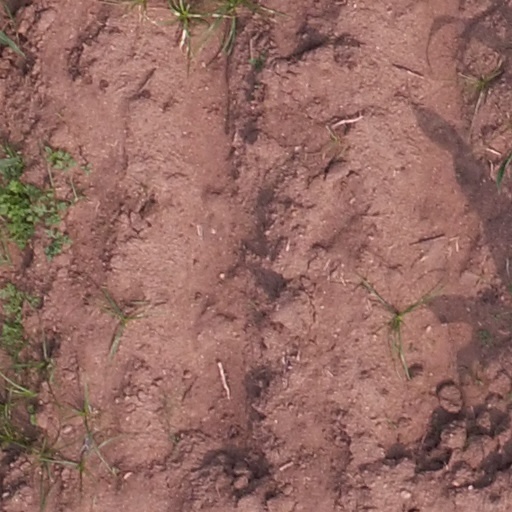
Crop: maize; corn